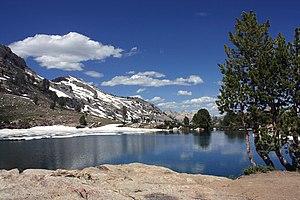
La forêt nationale d'Humboldt-Toiyabe, en anglais Humboldt-Toiyabe National Forest, est une forêt nationale américaine située au Nevada, avec une petite partie dans la Californie de l'Est. Couvrant 25 454 km², ce qui en fait la plus vaste forêt nationale hors de l'Alaska, elle est constituée d'une multitude de petits massifs non mitoyens. Créée en 1907-1908, elle est gérée par le Service des forêts des États-Unis.